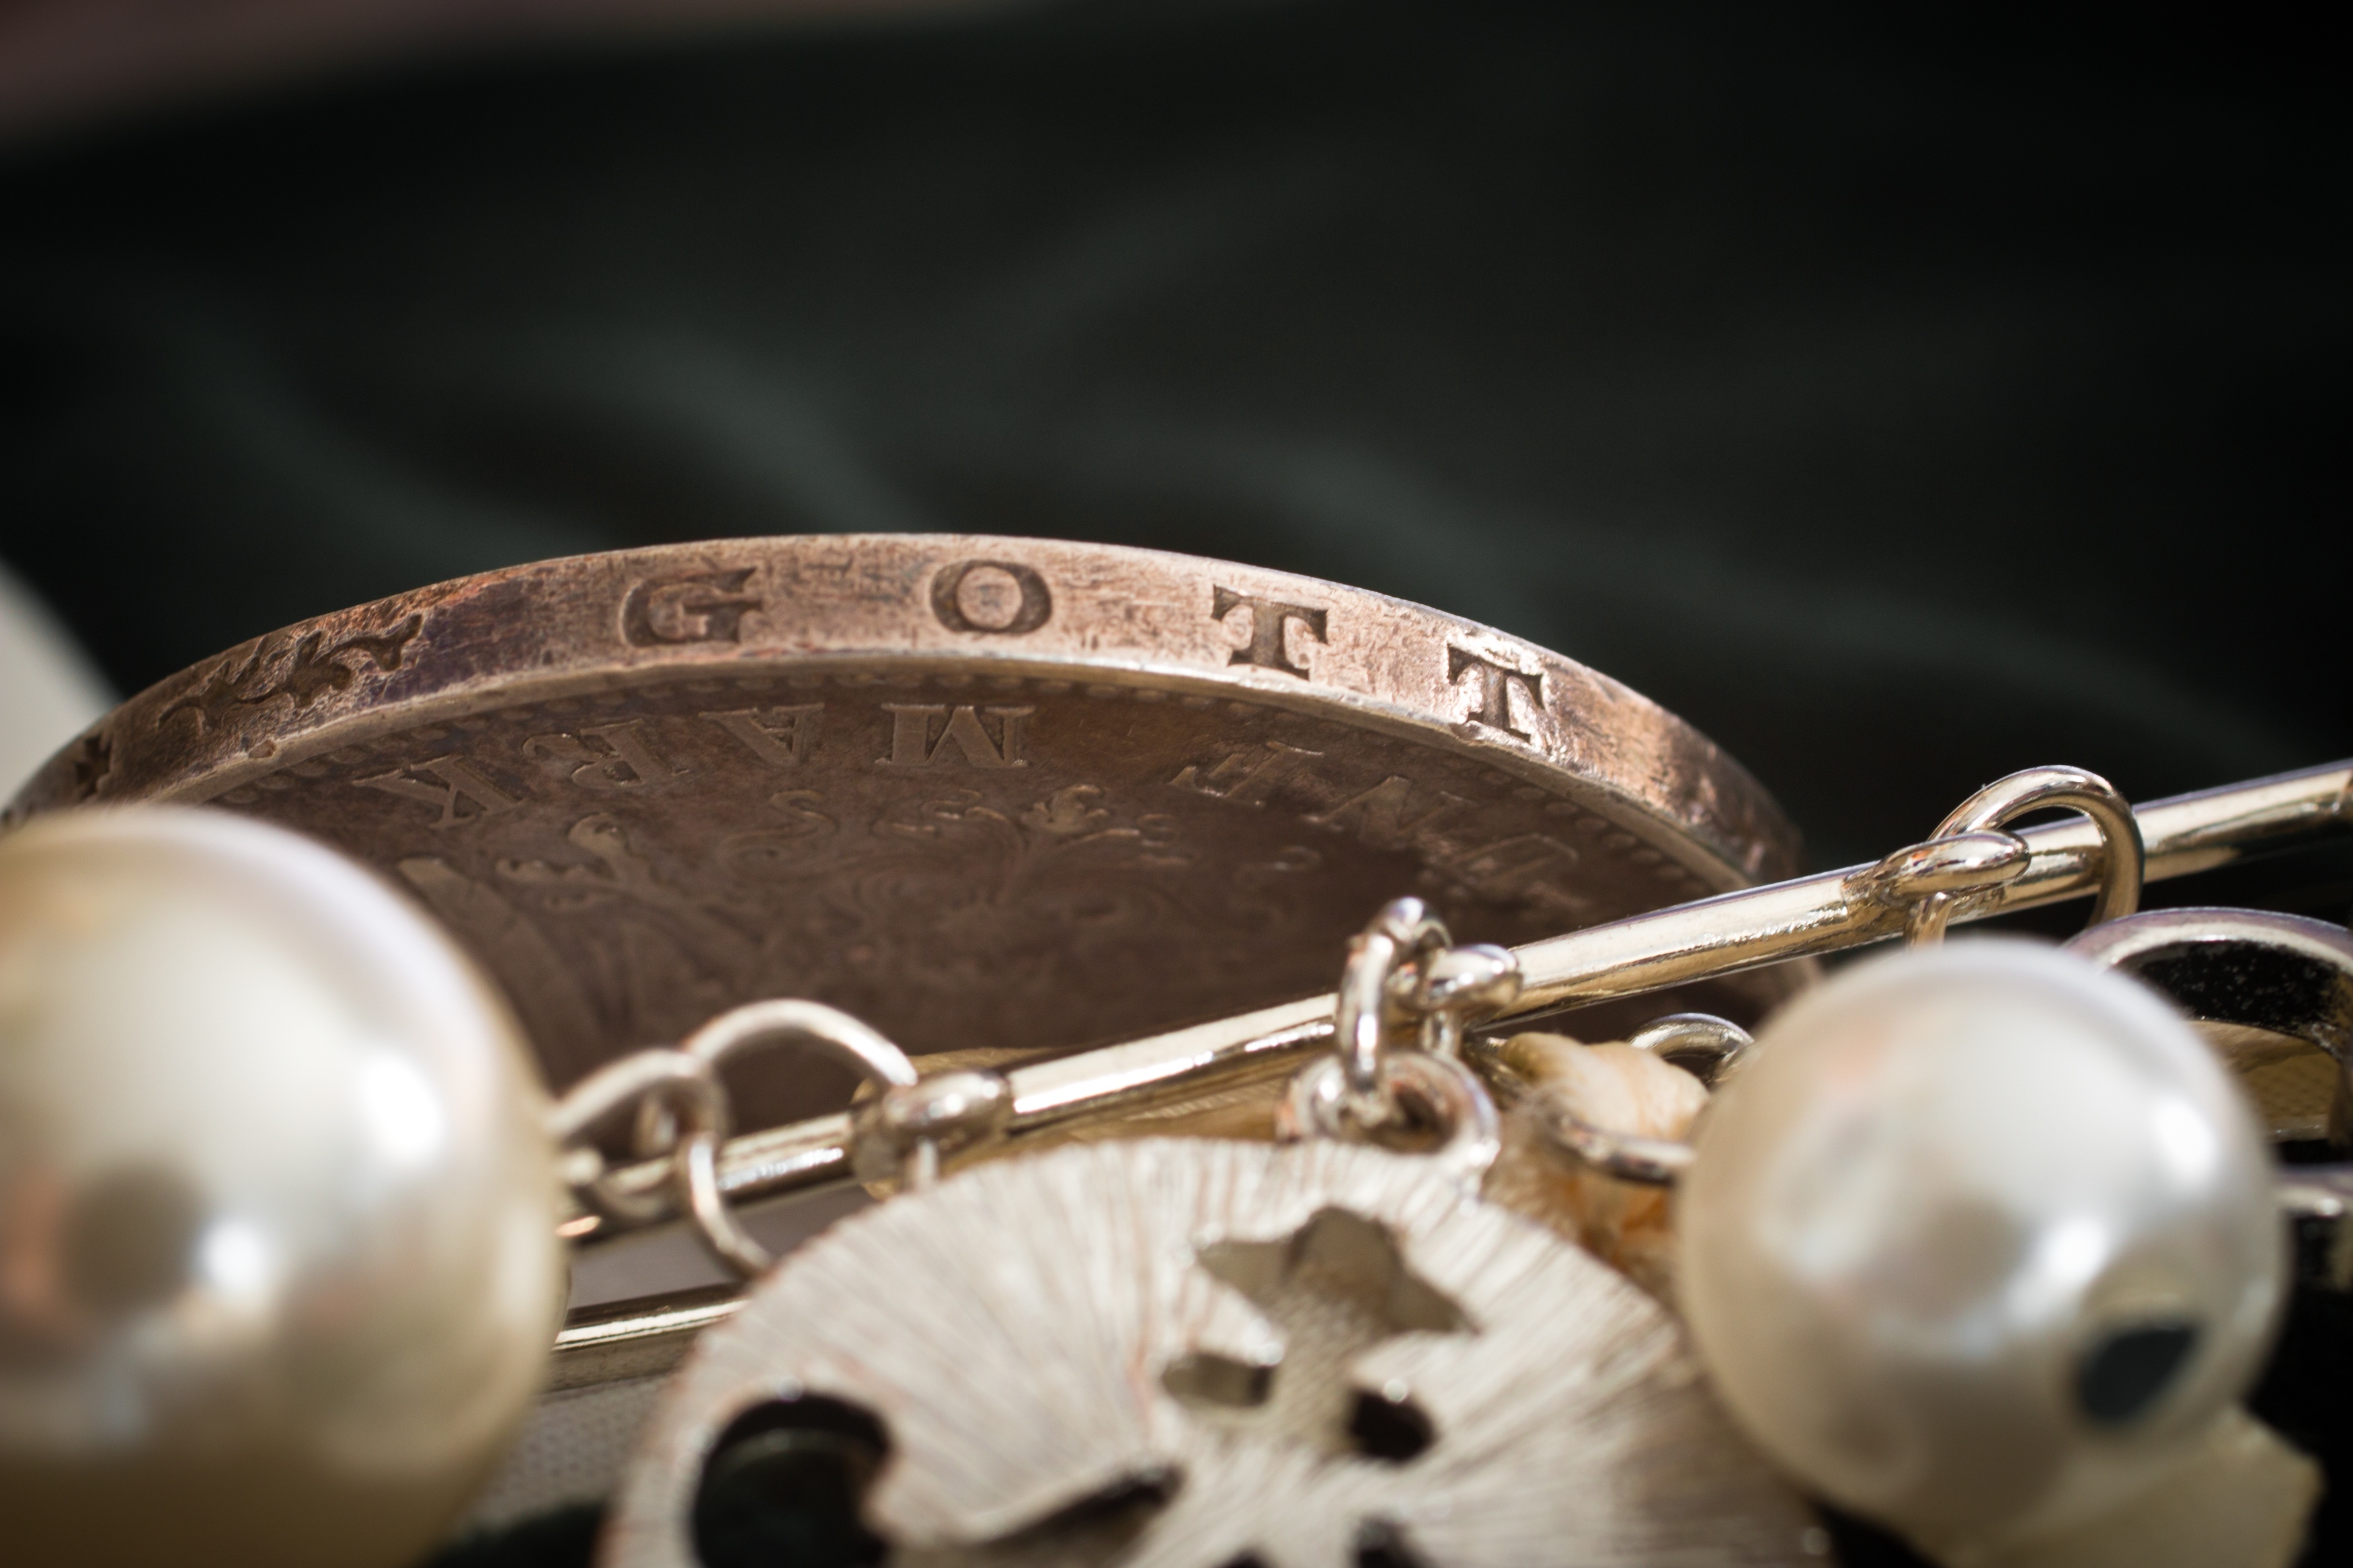
old, metal, money, material, necklace, bracelet, close up, jewellery, silver, earrings, currency, coin, historically, god, edge embossing, coin edge, fashion accessory